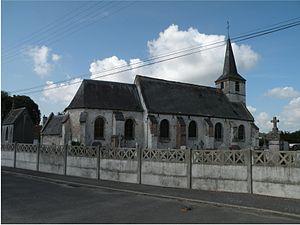
L'église Saint-Aubin d'Aubin-Saint-Vaast.
Aubin-Saint-Vaast est une commune française située dans le département du Pas-de-Calais en région Hauts-de-France.